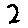
Label: 2